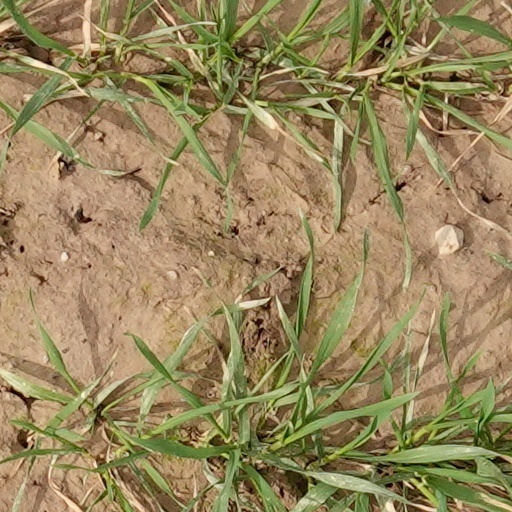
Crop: wheat